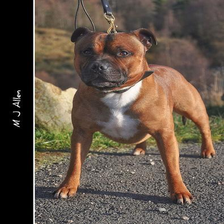
Species: dog
Breed: staffordshire bull terrier